Maximilian Rossmann

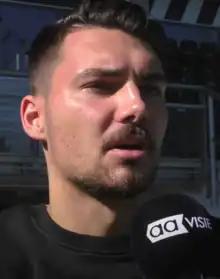
Rossmann in 2019

Maximilian Christian Rossmann (born 6 May 1995) is a German professional footballer who plays centre back for Kickers Offenbach.